Yannick Weber

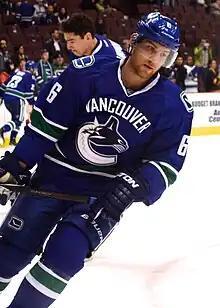
Weber warming up in February 2015.

On 1 July 2016, Weber left the Canucks after three seasons, signing a one-year contract as a free agent with the Nashville Predators. He registered eight points (one goal, seven assists) in 73 regular-season games during the 2016–17 NHL season, as well as one assist in 22 playoff games to help Nashville advance to the Stanley Cup Finals for the first time since entering the NHL in 1998 before losing to the Pittsburgh Penguins in six games.